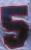
Number: 5